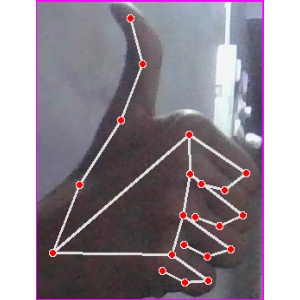
अक्षर: थ